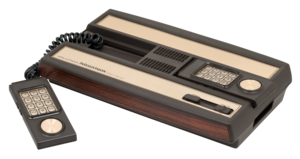
L'Intellivision est une console de jeux vidéo produite par Mattel et sortie en 1979. Le développement de la console a commencé en 1978, moins d'une année après l'introduction de sa principale concurrente, l'Atari 2600.